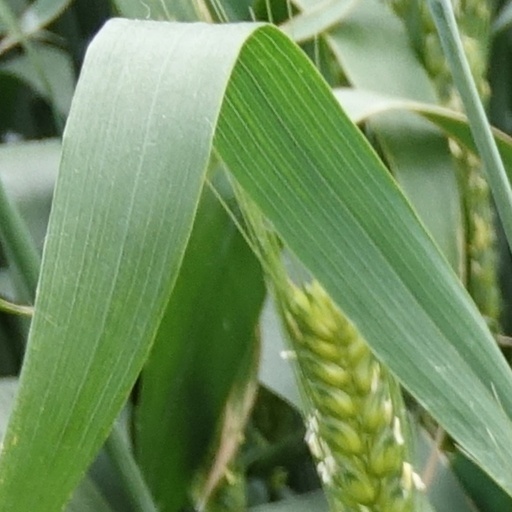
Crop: wheat